Spider-Man: Far From Home

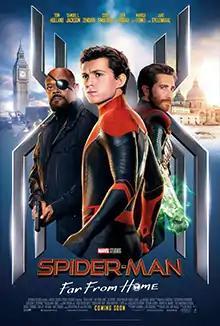
Theatrical release poster

Spider-Man: Far From Home is a 2019 American superhero film based on the Marvel Comics character Spider-Man, co-produced by Columbia Pictures and Marvel Studios, and distributed by Sony Pictures Releasing. It is the sequel to "" (2017) and the 23rd film in the Marvel Cinematic Universe (MCU). The film was directed by Jon Watts, written by Chris McKenna and Erik Sommers, and stars Tom Holland as Peter Parker / Spider-Man, alongside Samuel L. Jackson, Zendaya, Cobie Smulders, Jon Favreau, J. B. Smoove, Jacob Batalon, Martin Starr, Tony Revolori, Marisa Tomei, and Jake Gyllenhaal. In the film, Parker is recruited by Nick Fury (Jackson) and Mysterio (Gyllenhaal) to face the Elementals while he is on a school trip to Europe.